What a Cinch

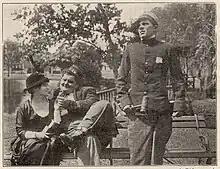
Frances Ne Moyer, Oliver Hardy, and Raymond McKee in a publicity still from "What a Cinch"

What a Cinch is a 1915 film featuring Oliver Hardy.